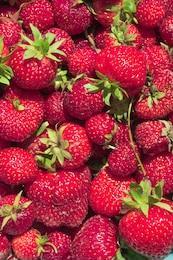
Label: Strawberry